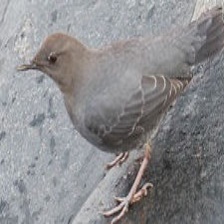
Species: AMERICAN DIPPER
Scientific name: CINCLUS MEXICANUS